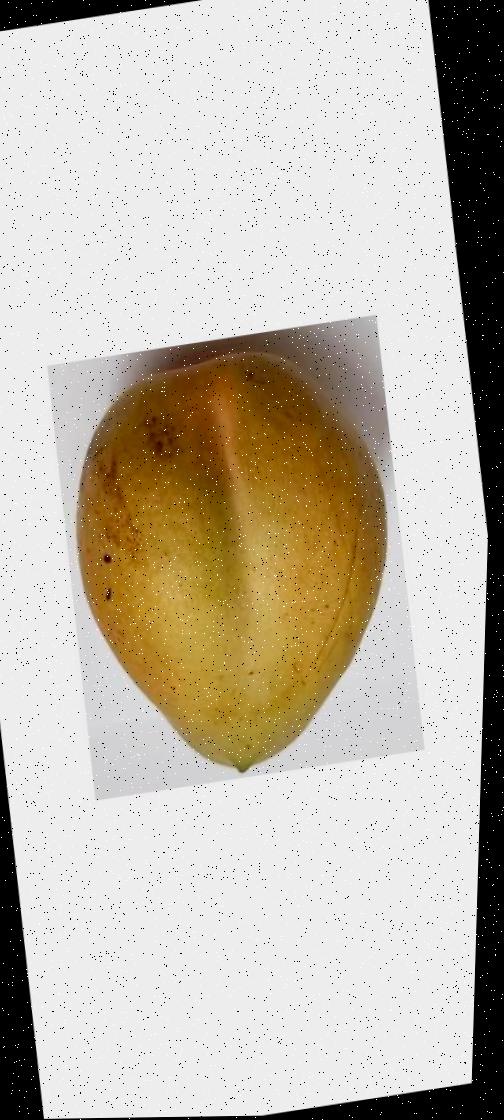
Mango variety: Bari-11